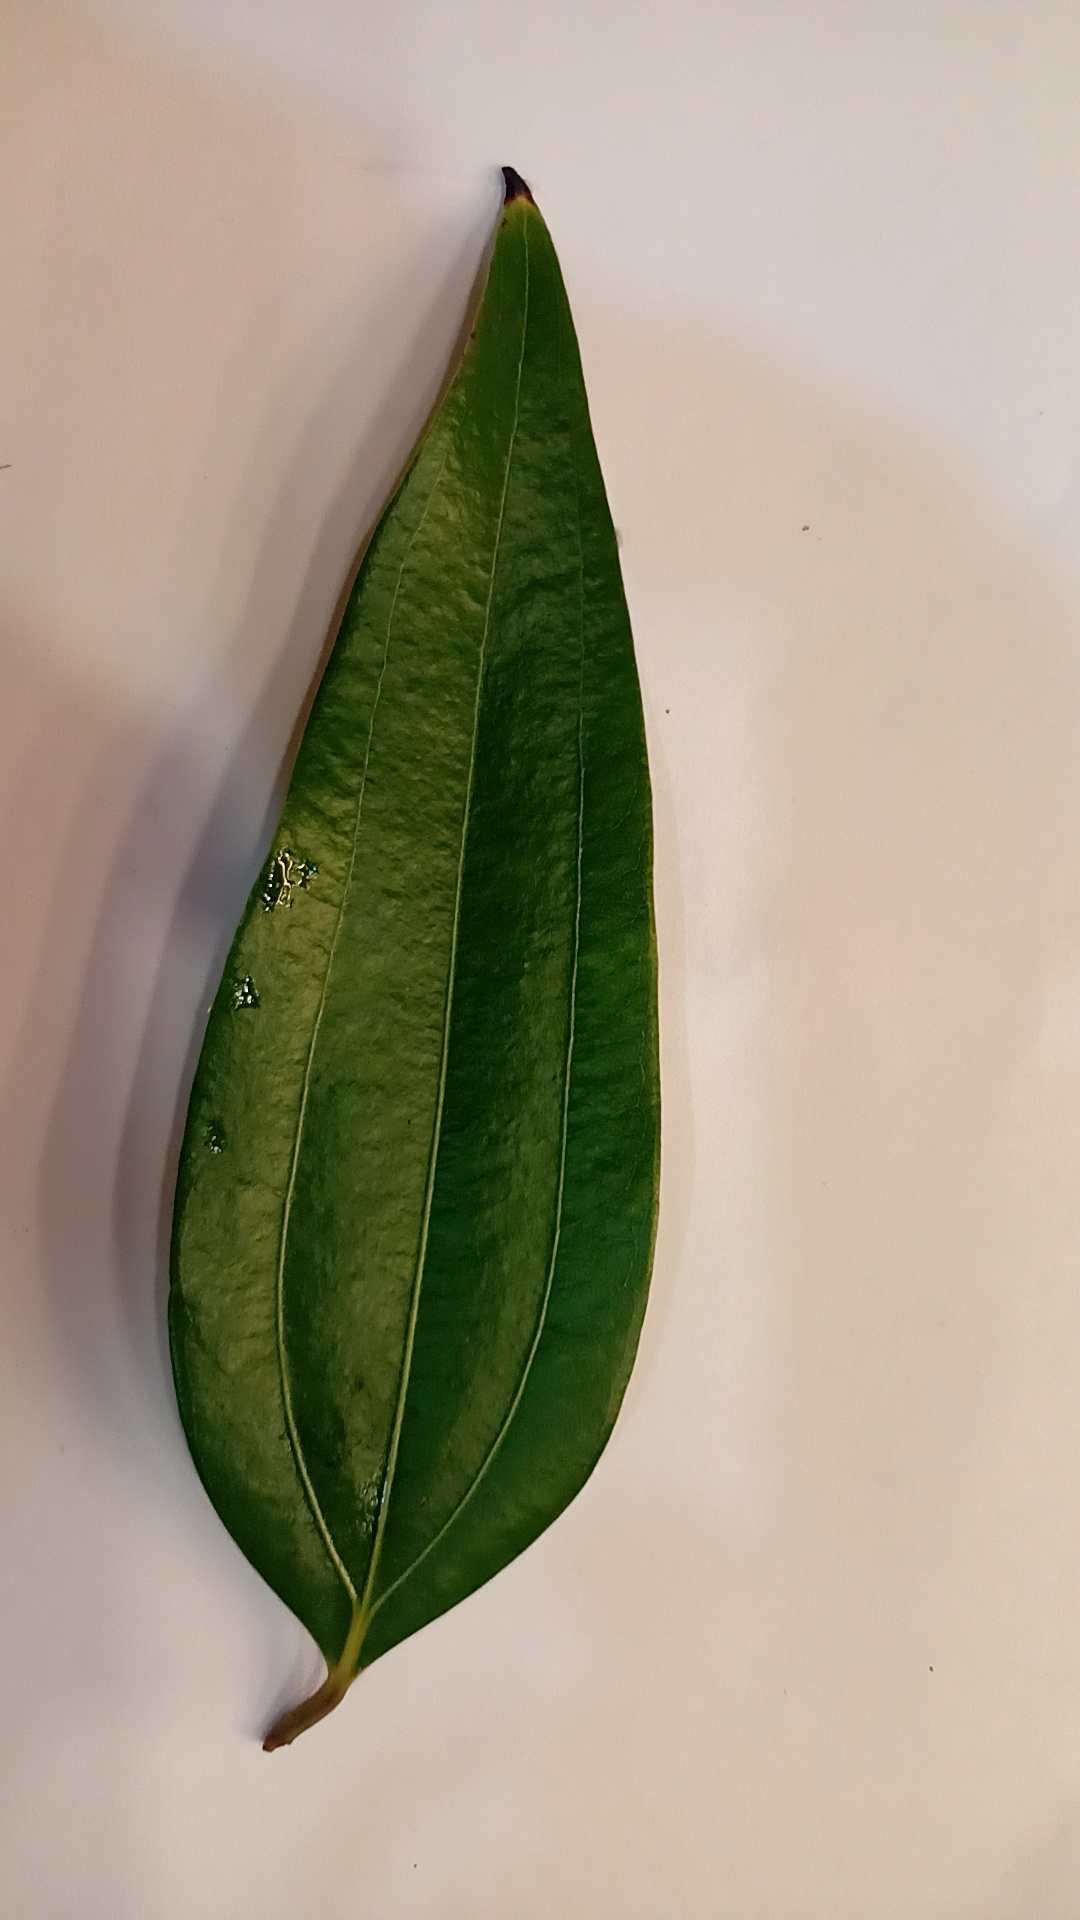
Label: Healthy